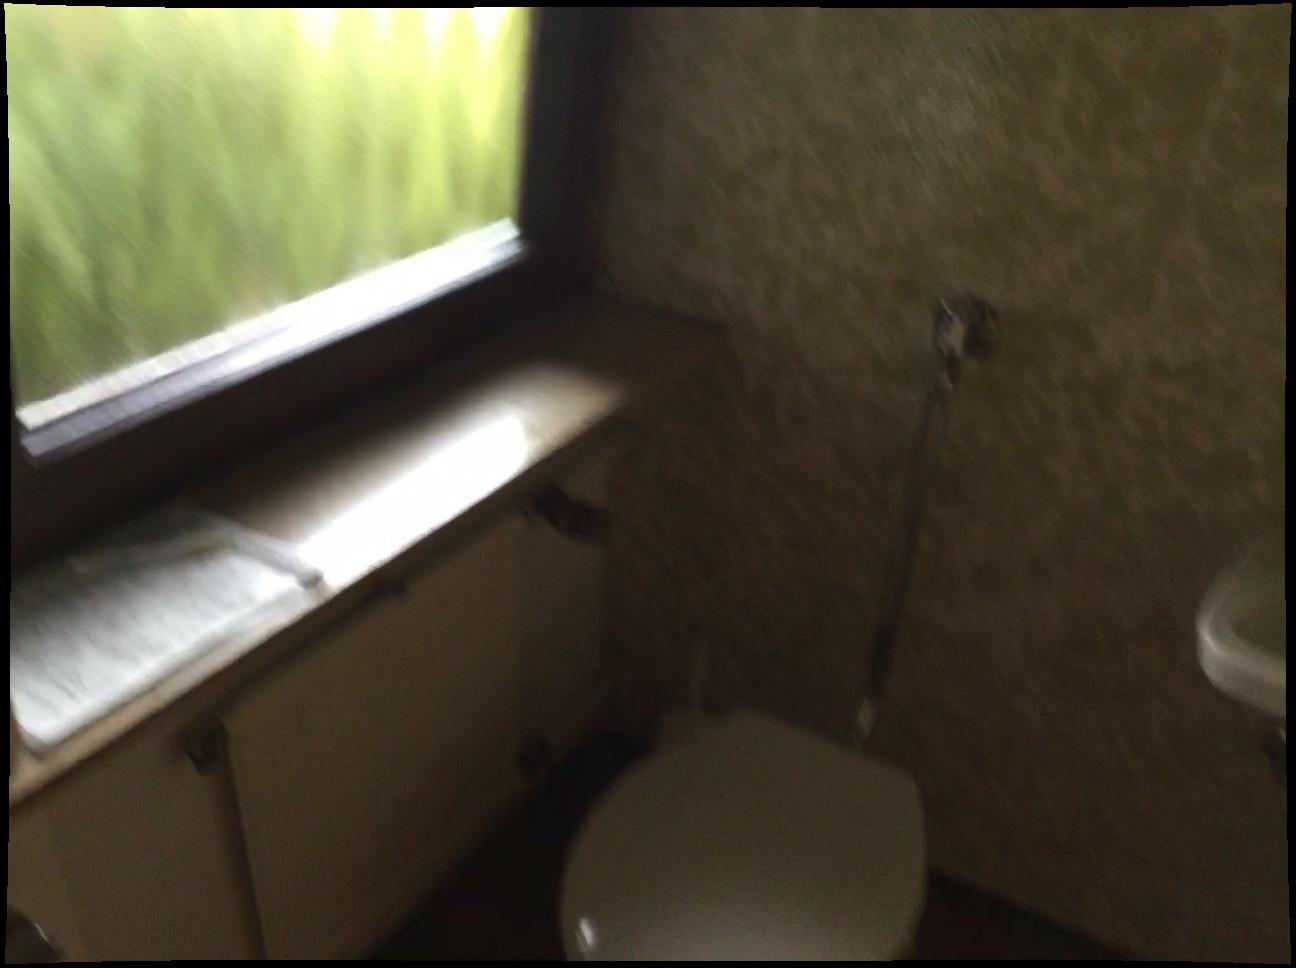
Question: Is the sink left of the windowsill from the second object's perspective? Final answer should be yes or no.
Answer: Yes